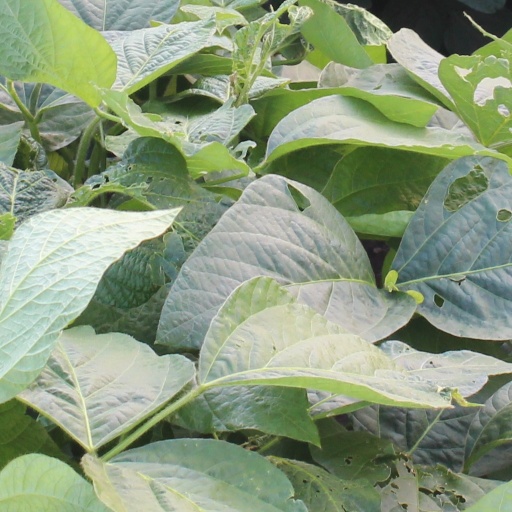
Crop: soybean